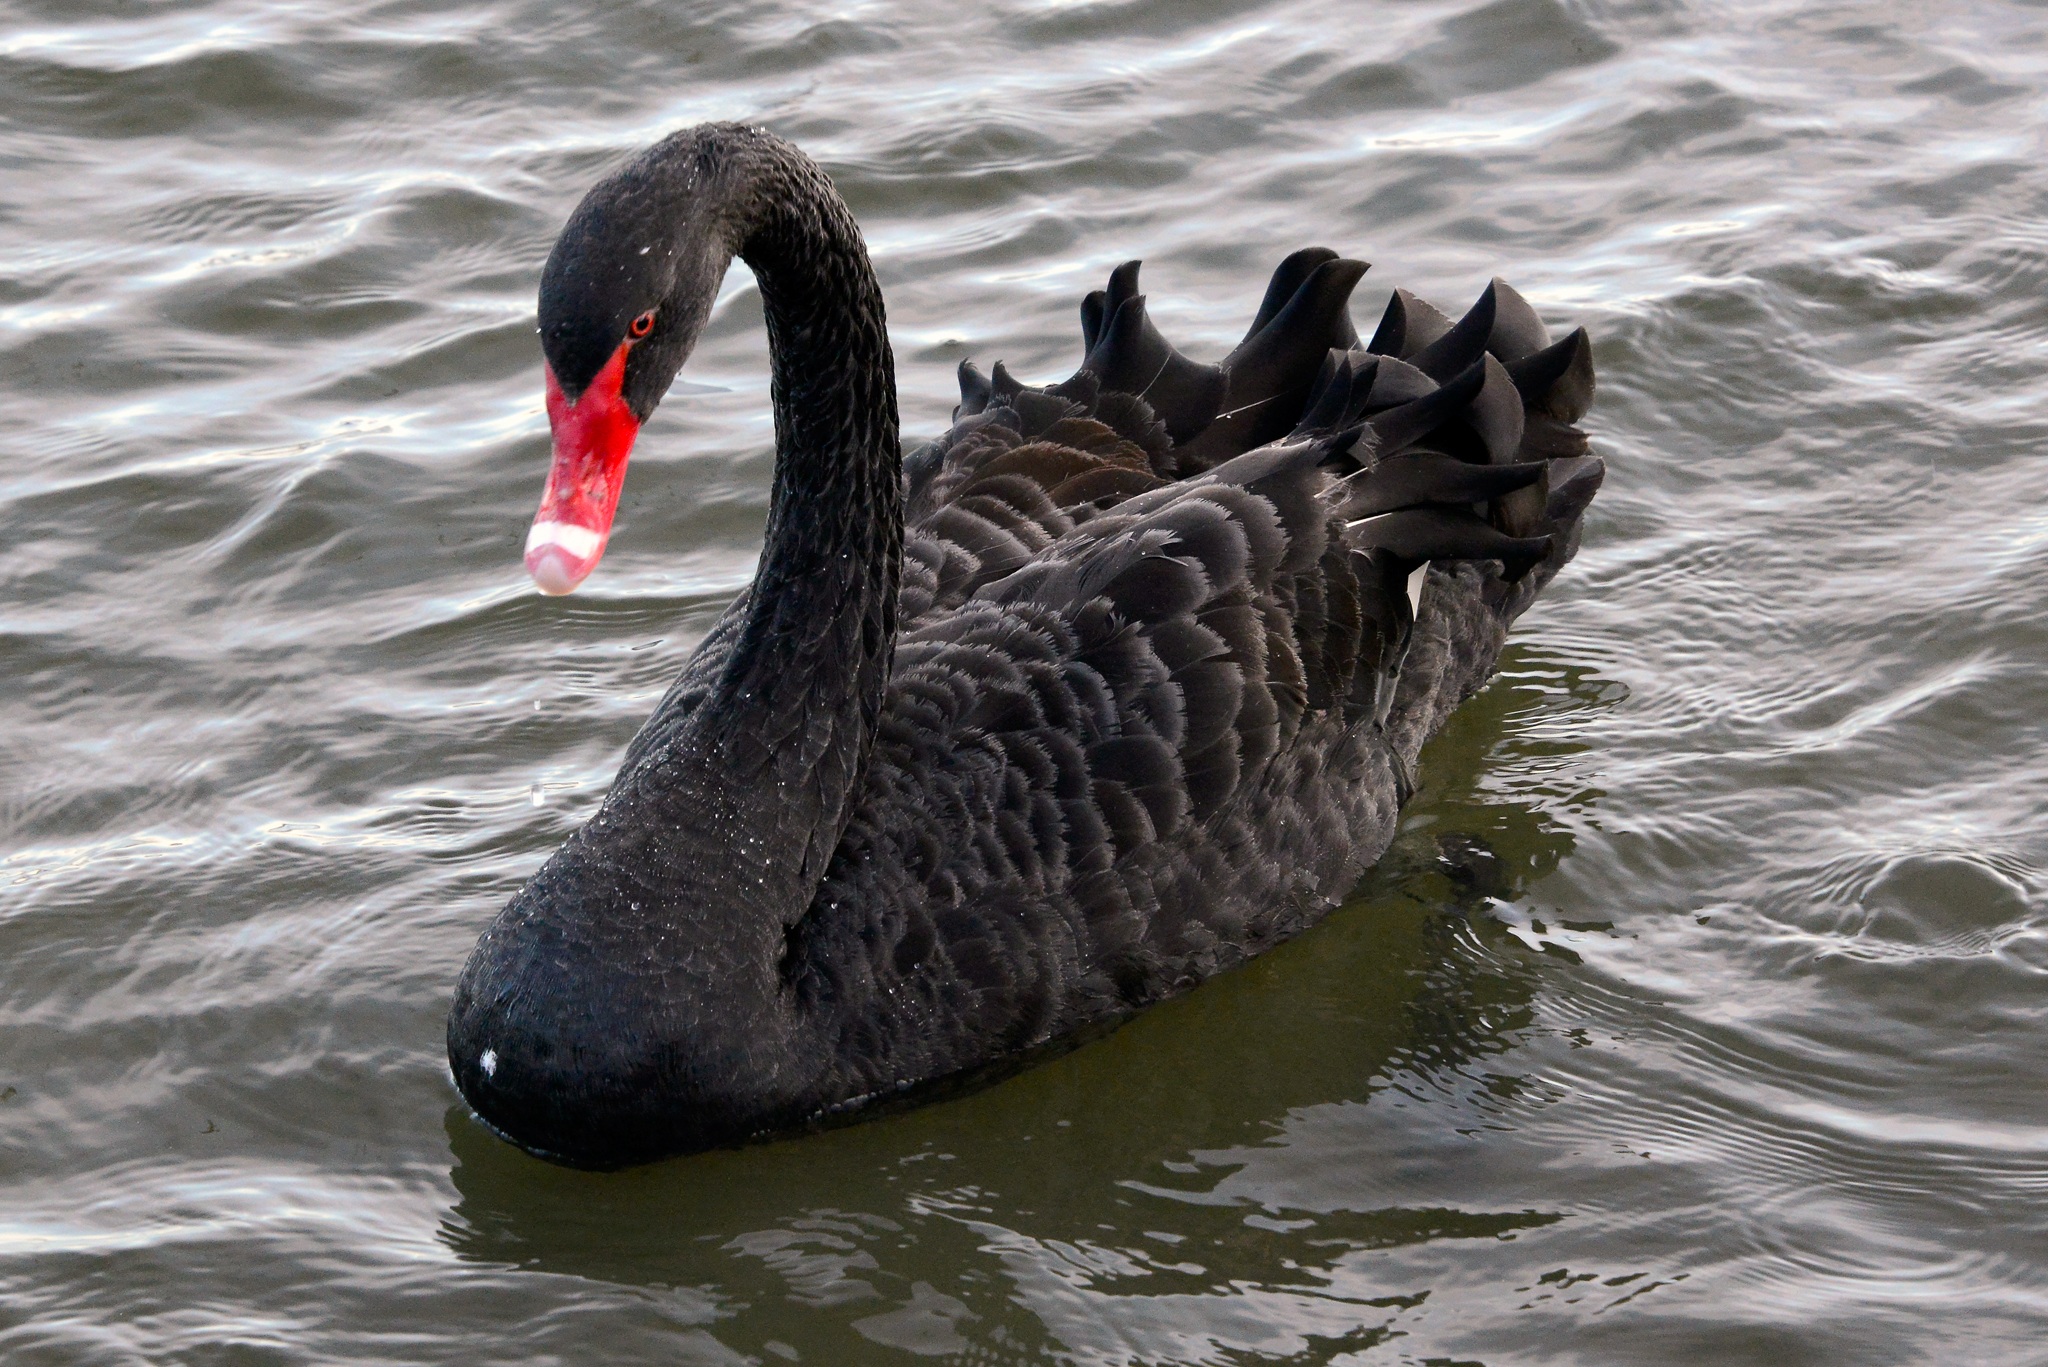
water, nature, bird, wing, animal, wildlife, beak, black, fauna, swan, duck, vertebrate, waterfowl, water bird, black swan, ducks geese and swans, seaduck